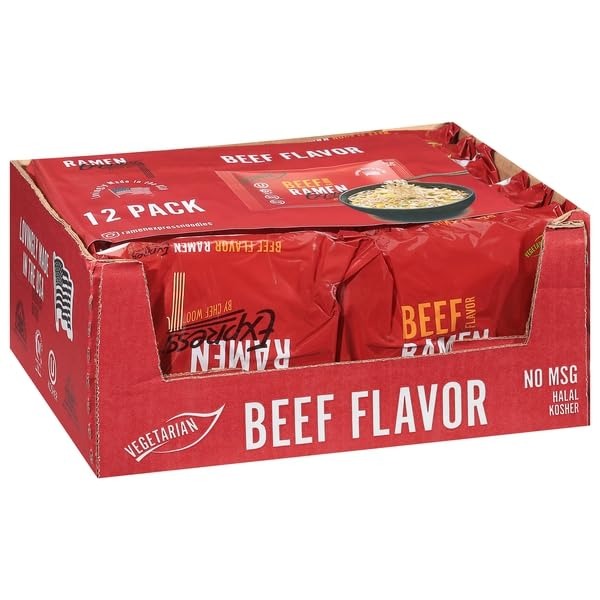
Item Name: Ramen Express, Beef Flavor 12 Pack, 3 Ounce
Product Description: Halal. Infanca Certified Halal. American Vegetarian Association: Certified Vegetarian. American Vegetarian Association: Certified Vegan. Vegetarian. No Msg (No Added Msg. Contains Small Amounts Of Naturally Occurring Glutamates). No Dairy. Ramenbychefwoo.Com. Instagram: Ramenexpressnoodles. Lovingly Made In The Usa.
Value: 3.0
Unit: Ounce

Price: 8.46